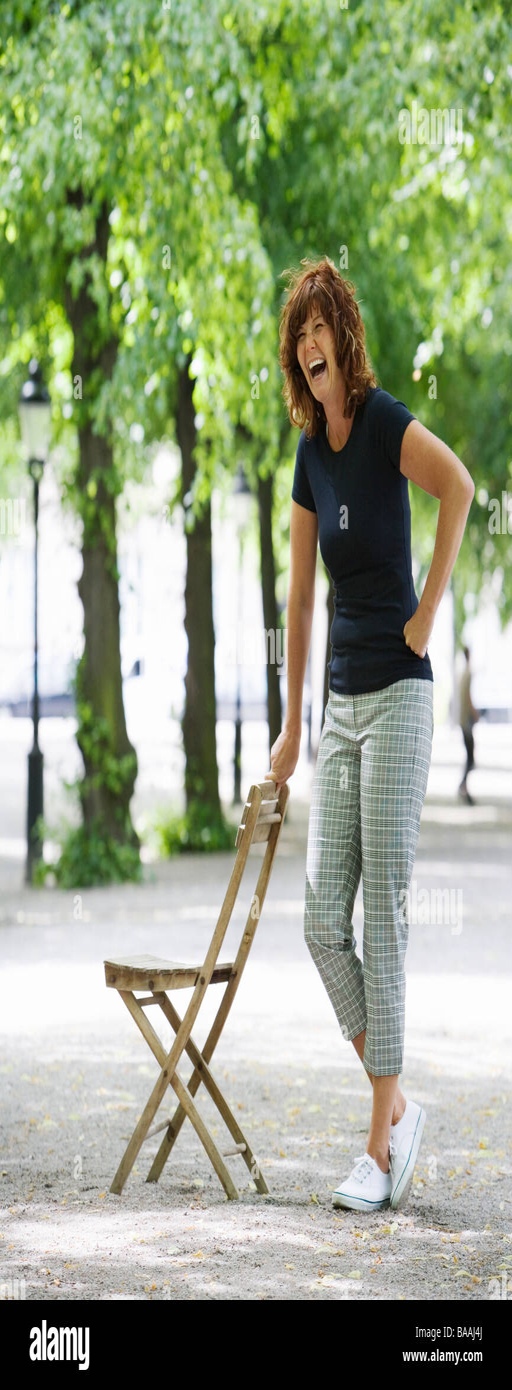
a laughing woman standing next to a chair